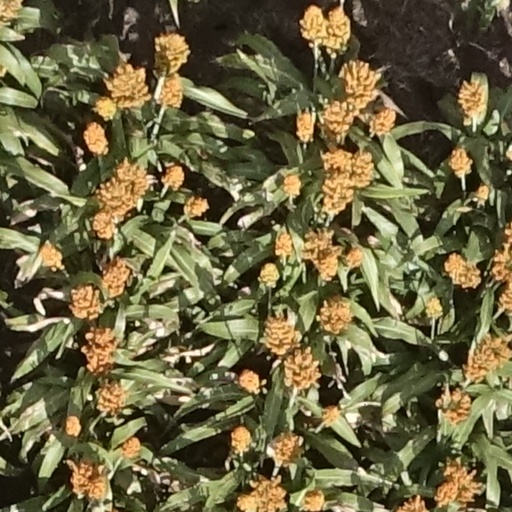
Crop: sorghum